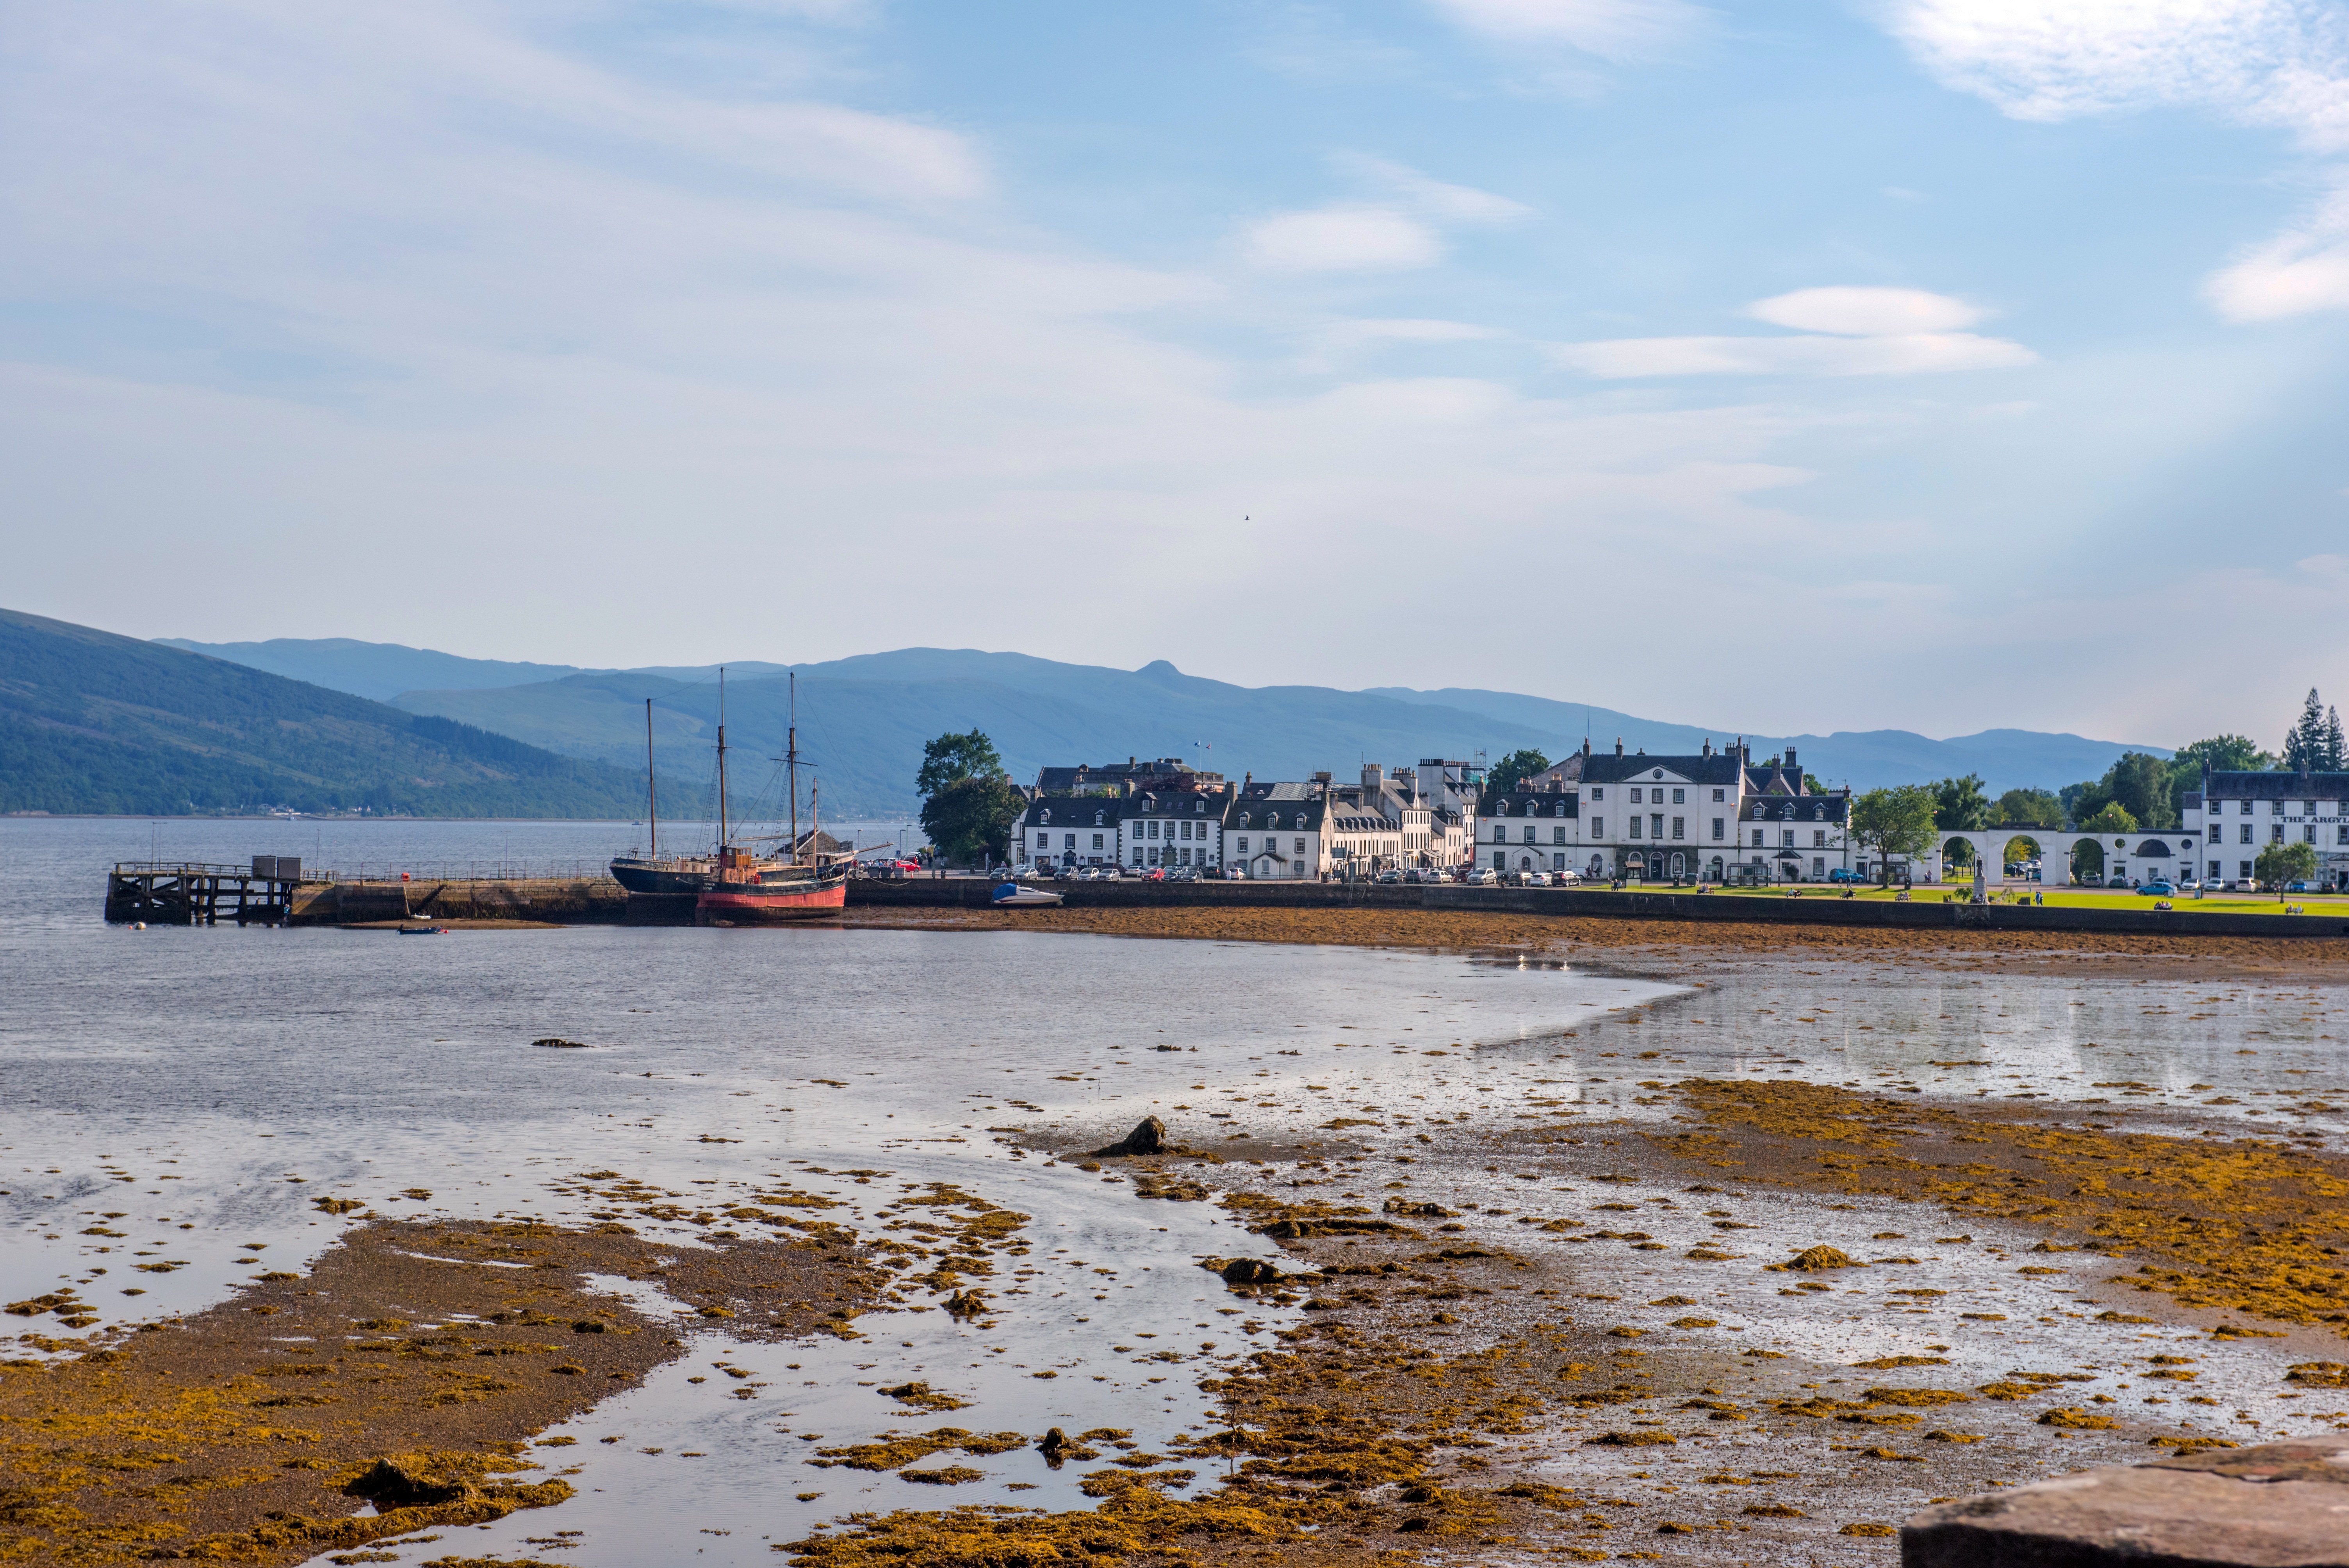
beach, landscape, sea, coast, water, ocean, morning, hole, shore, wave, city, pier, river, ship, travel, boot, reflection, bay, harbor, reservoir, port, fish, waterway, body of water, sail, scotland, argyll, final destination, inveraray port